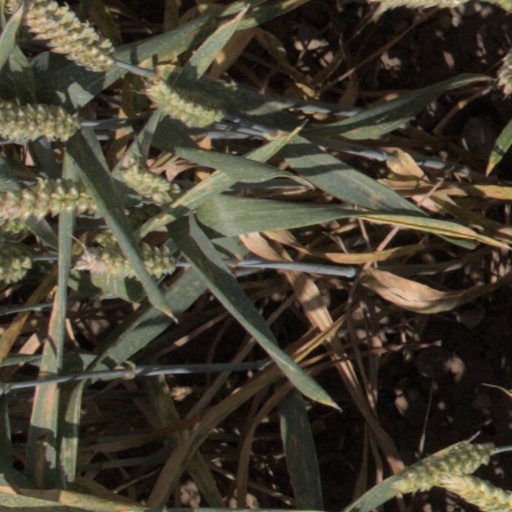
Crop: wheat